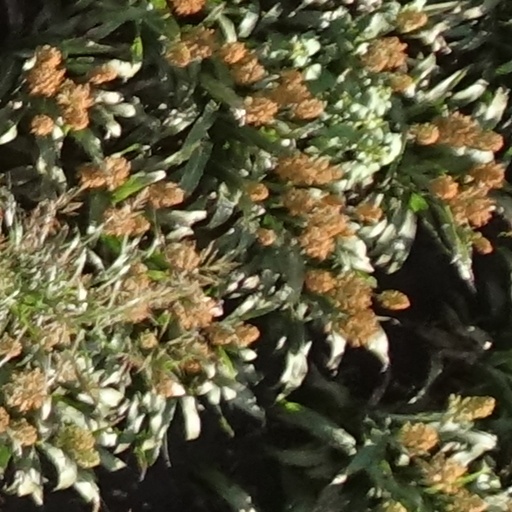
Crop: sorghum